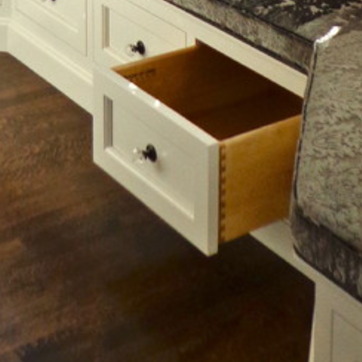
Material: painted